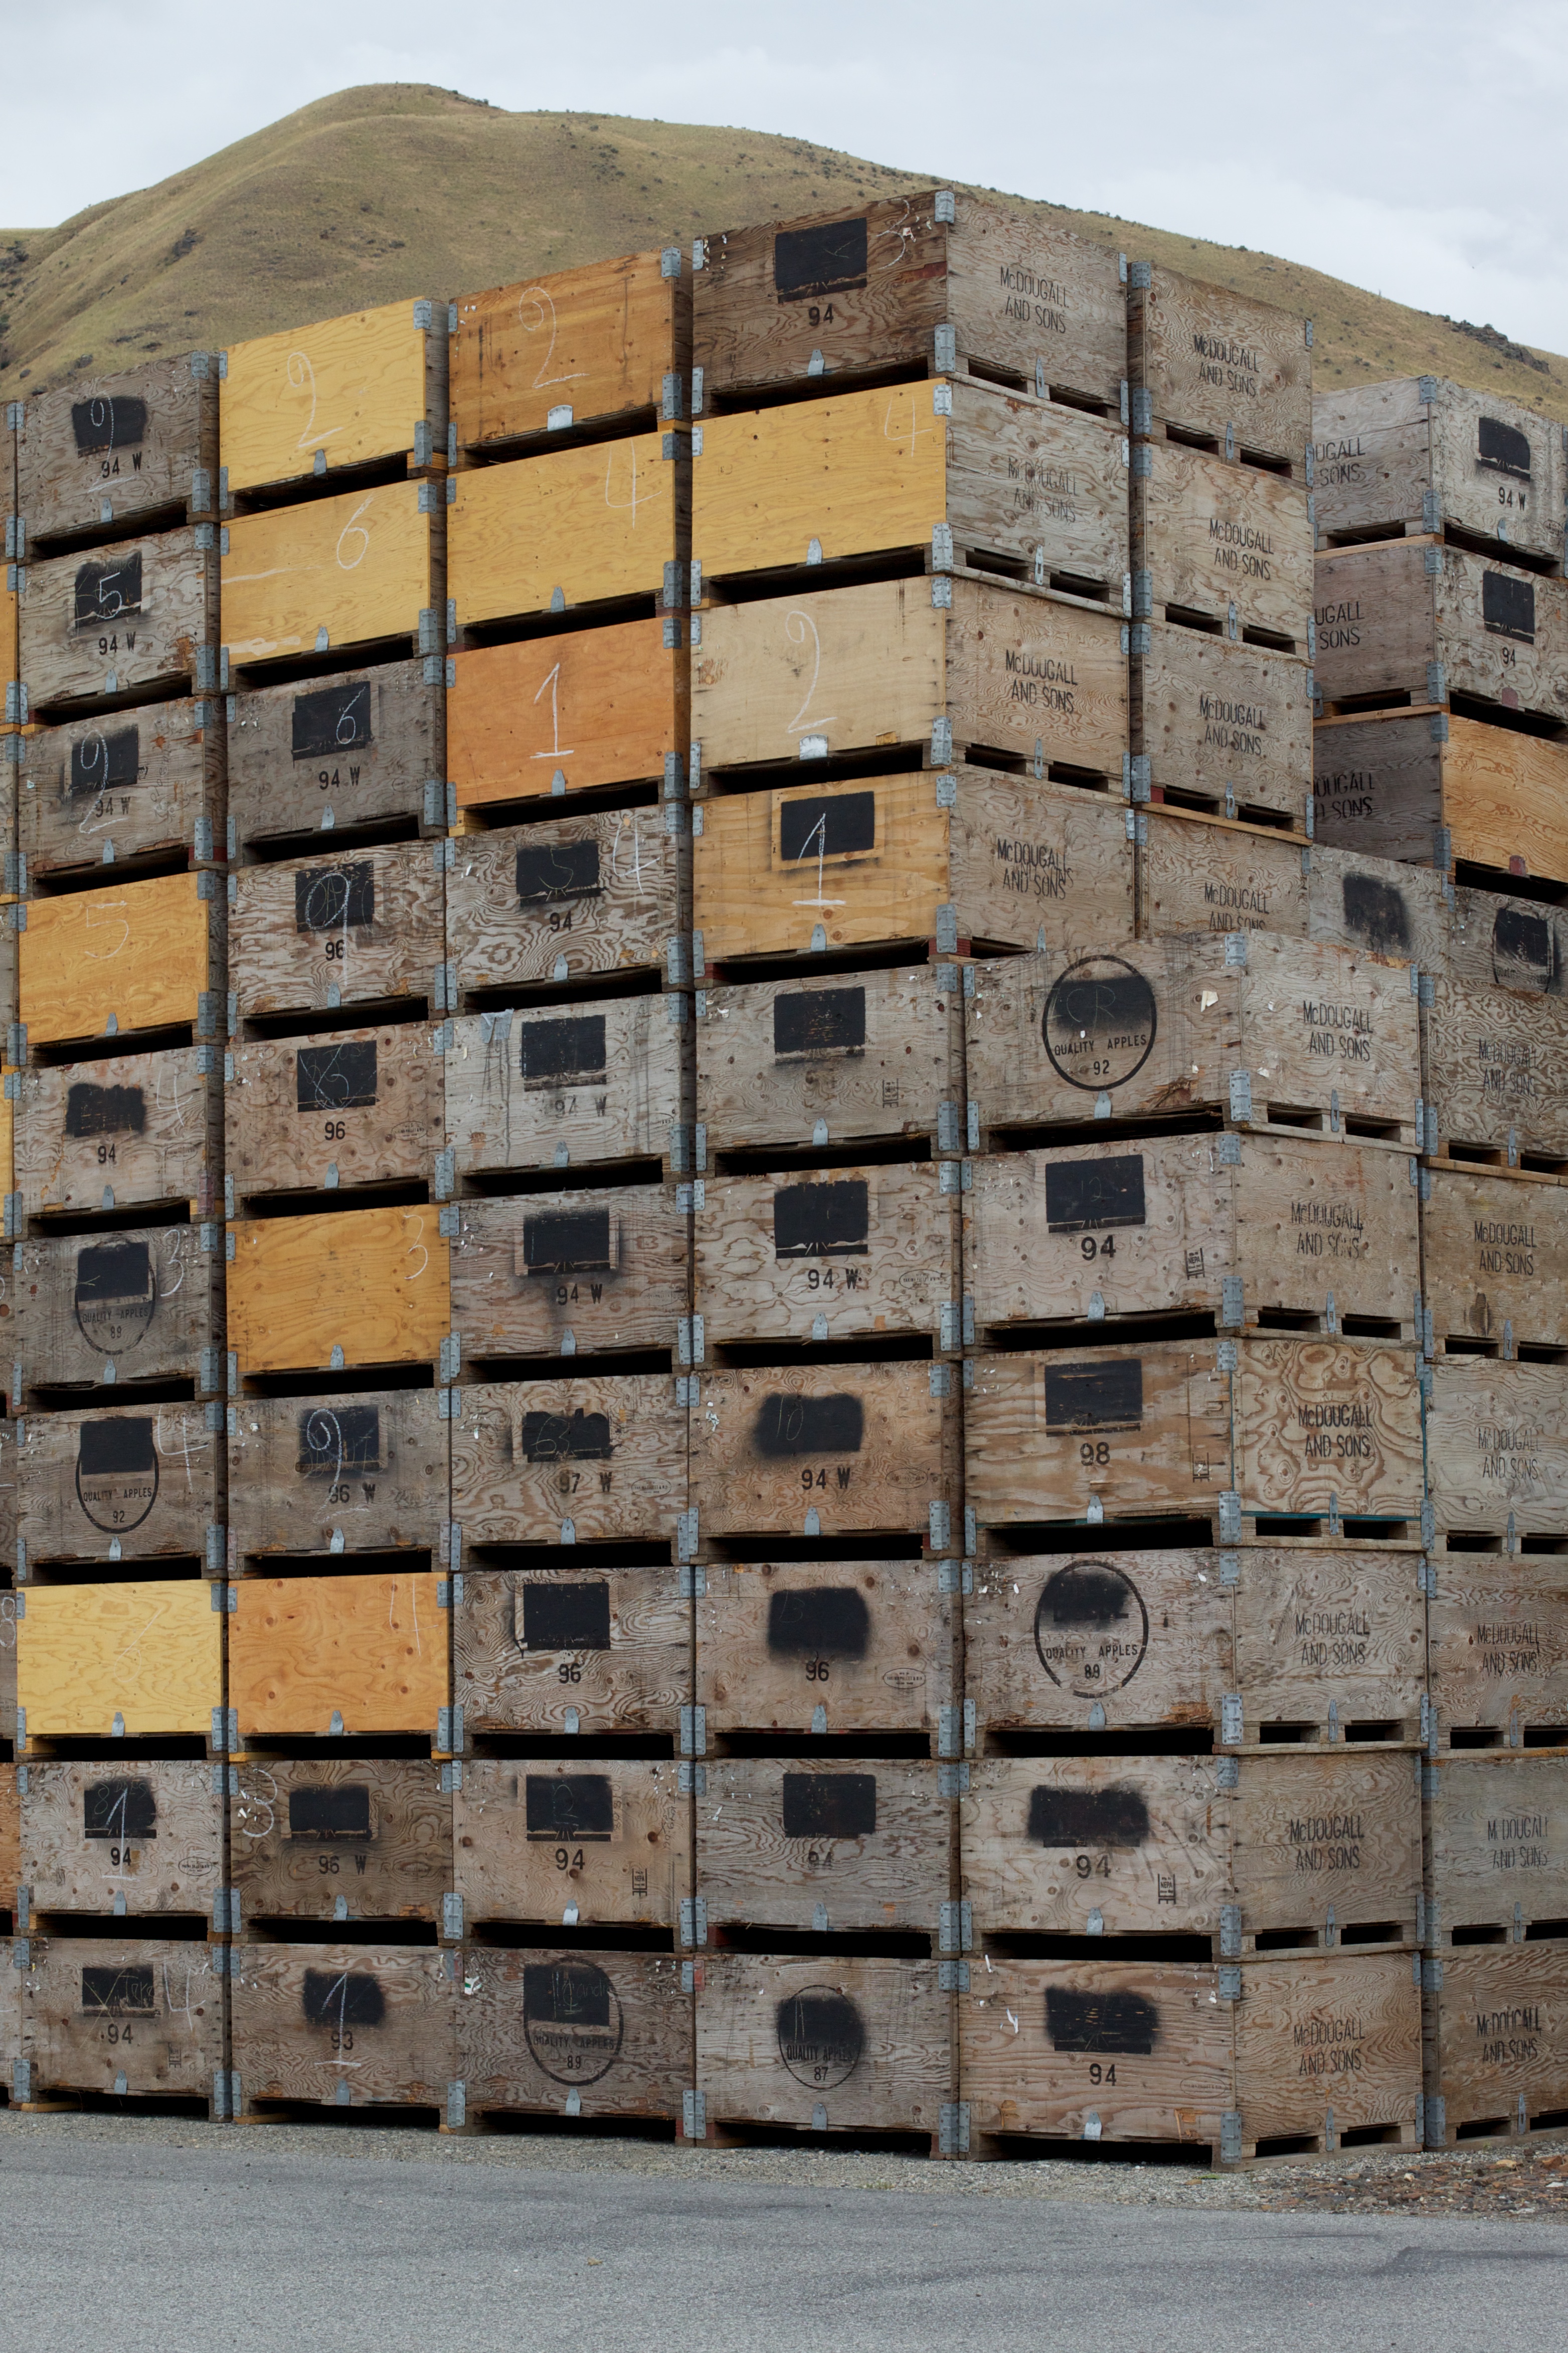
rock, architecture, structure, wood, wall, facade, brick, lumber, material, washington, brickwork, odyssey